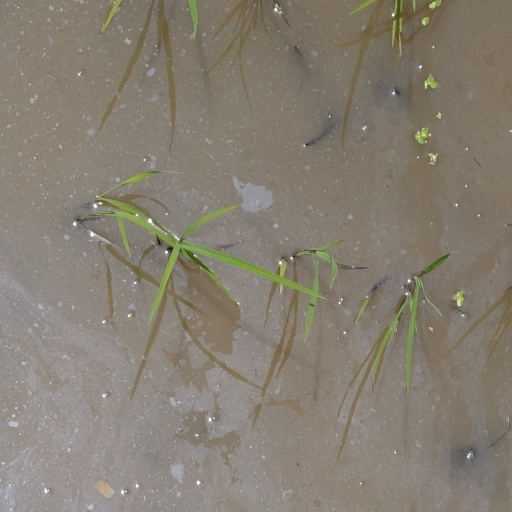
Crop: rice